Ted Whiteaway

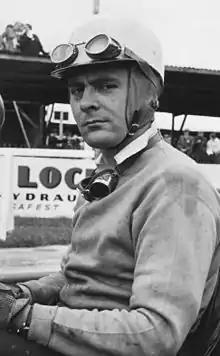
Whiteaway in his racing days

Edward Norton Whiteaway (1 November 1928 – 18 October 1995) was a British racing driver from England, who raced from 1951 to 1963. His single World Championship Formula One entry was at the 1955 Monaco Grand Prix in his privately entered HWM, but he failed to qualify. He also competed in some non-Championship Formula One races.